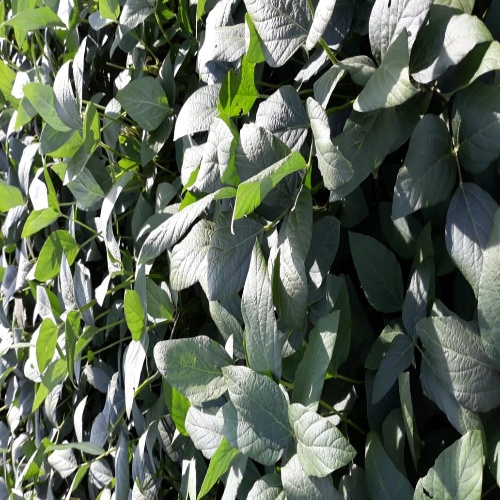
Label: Caterpillar